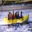
Label: ship